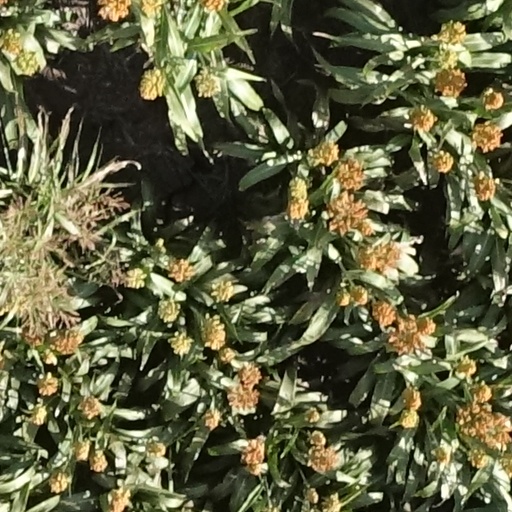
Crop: sorghum